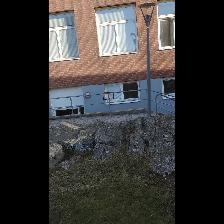
Label: NonHuman